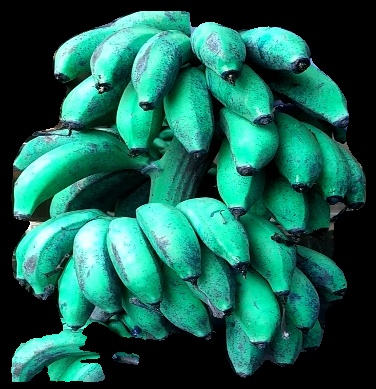
Variety: rasbale
Grade: grade3